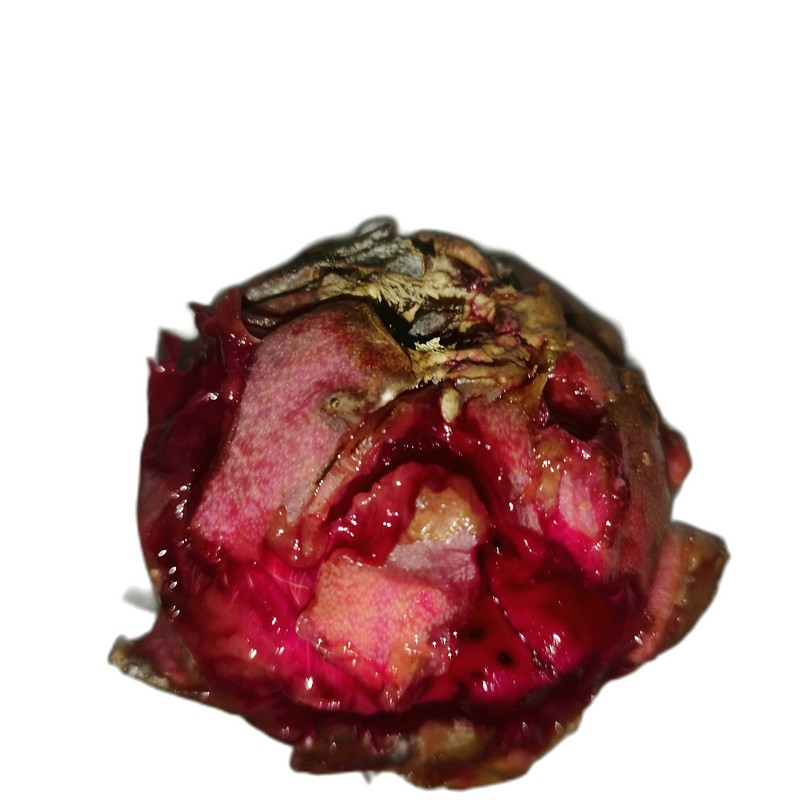
Label: Defect Dragon Fruit